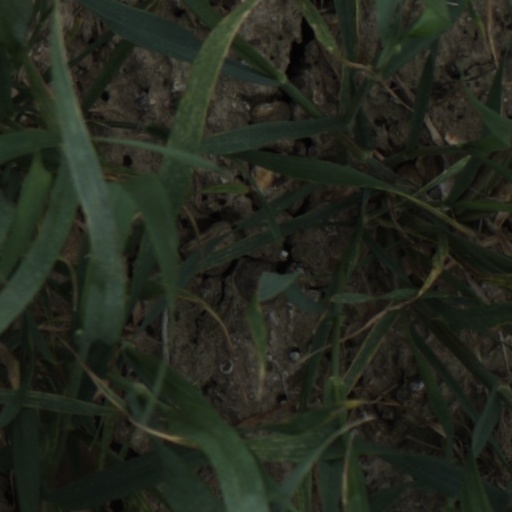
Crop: wheat